Madge Lake

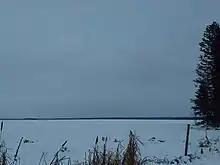
Madge Lake in the winter

Madge Lake's hydrology remains fairly isolated even at its current water level. However, a heavily beaver-dammed creek allows the slow drainage of its waters to the north. Water level control structures at the creek outlet provides some control over the lake's water level. Lake water eventually enters Bear Head Lake at the north-eastern corner of Duck Mountain Provincial Park. Bear Head Lake is then in turn drained by Bear Head Creek, which continues north-east, crossing the Manitoba boundary, to join the Swan River on its journey to Swan Lake. Madge Lake is therefore part of the Swan River drainage basin, rather than the watershed of the nearby Assiniboine River.